Sir Hugh Pollard, 2nd Baronet

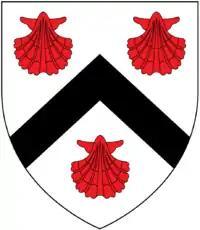
Arms of Pollard of King's Nympton: "Argent, a chevron sable between three escallops gules"

Sir Hugh Pollard, 2nd Baronet (1603 – 27 November 1666) was an English soldier and MP elected for Bere Alston in 1640, Callington in 1660, and Devon in 1661. He supported the Royalist cause in the English Civil War.